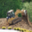
Label: tractor